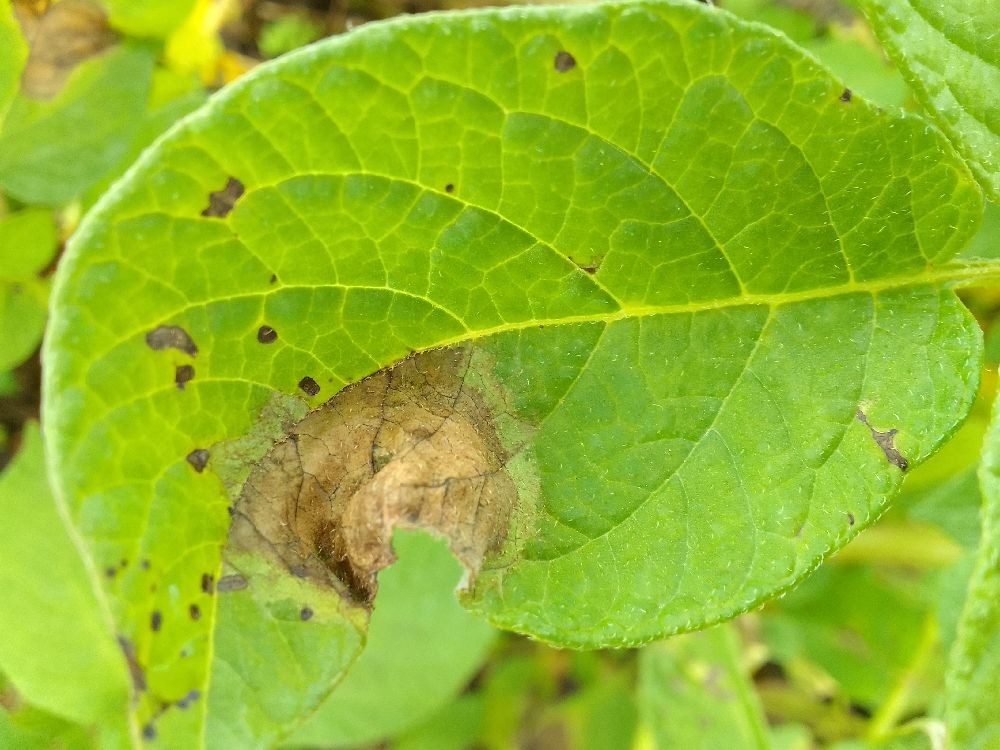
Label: Late blight